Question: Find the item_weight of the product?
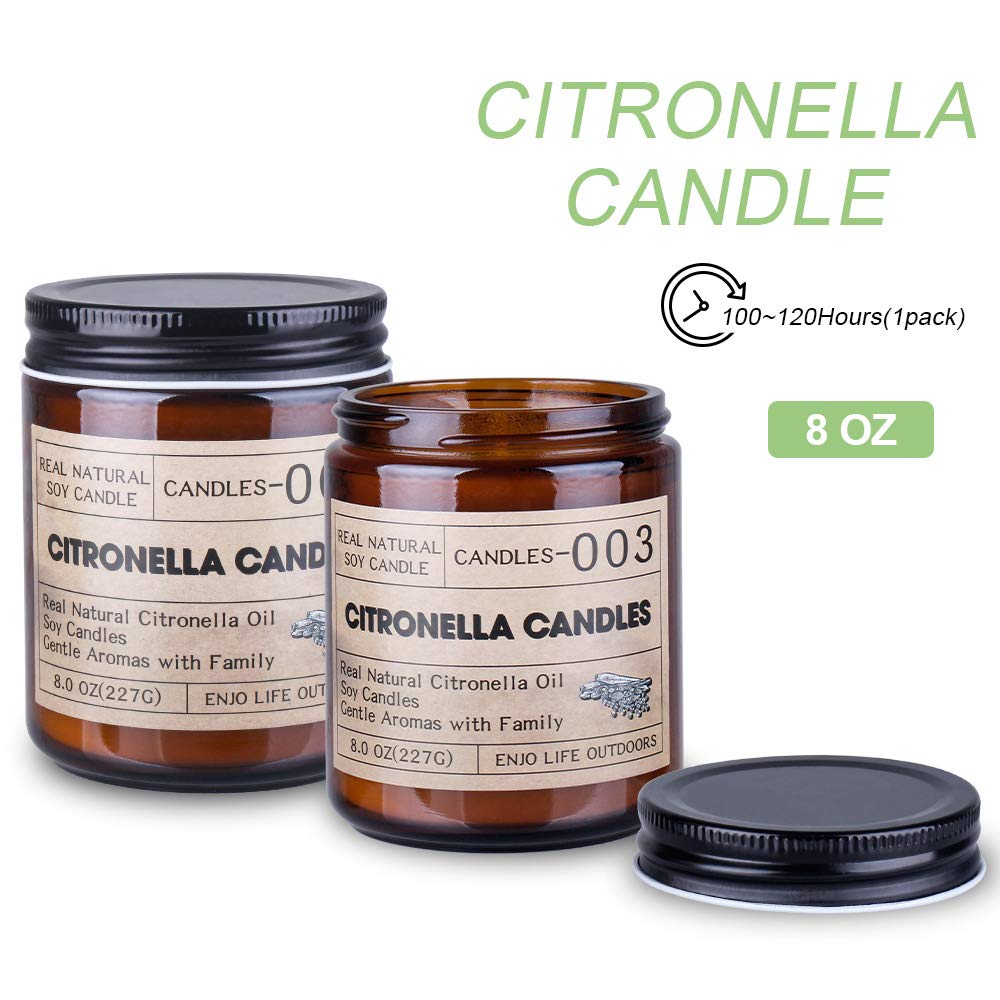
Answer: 8.0 ounce